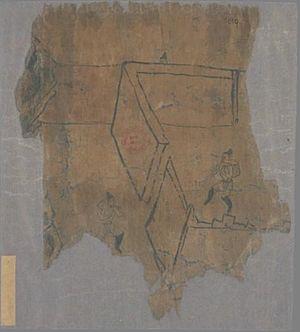
Dessin à l'encre
Meng Jiangnü est l'héroïne d'une légende chinoise très populaire. Elle est l'une des « quatre grandes légendes » chinoises, avec la légende du serpent blanc, la romance de Liang Shanbo et Zhu Yingtai et la légende du Bouvier et de la Tisserande.
Paul Pelliot est un linguiste français, sinologue et tibétologue, explorateur et spécialiste des manuscrits de Dunhuang. Hyperpolyglotte, il parlait 13 langues, à commencer par le chinois. Il fut l'élève de l'indianiste Sylvain Lévi et de l'archéologue Édouard Chavannes.